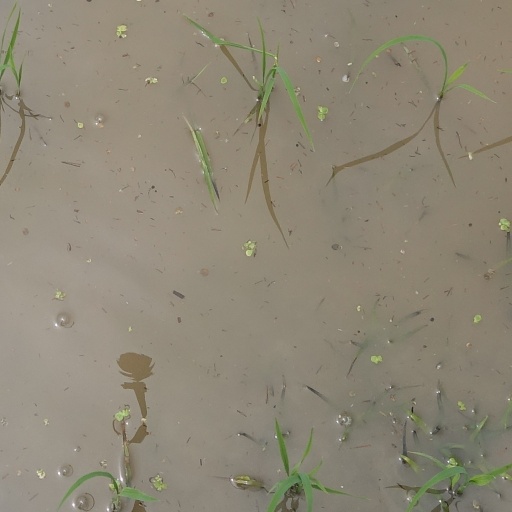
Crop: rice